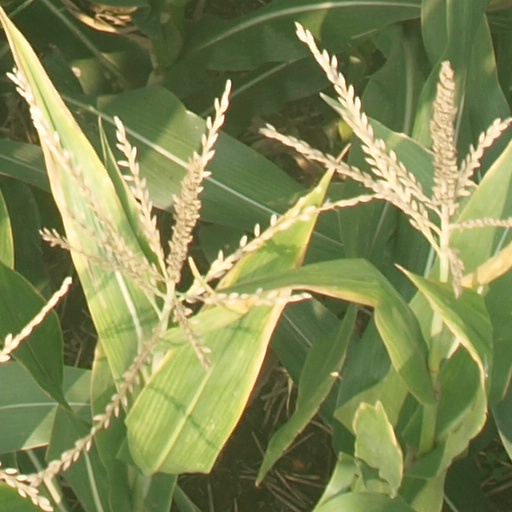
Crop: maize; corn